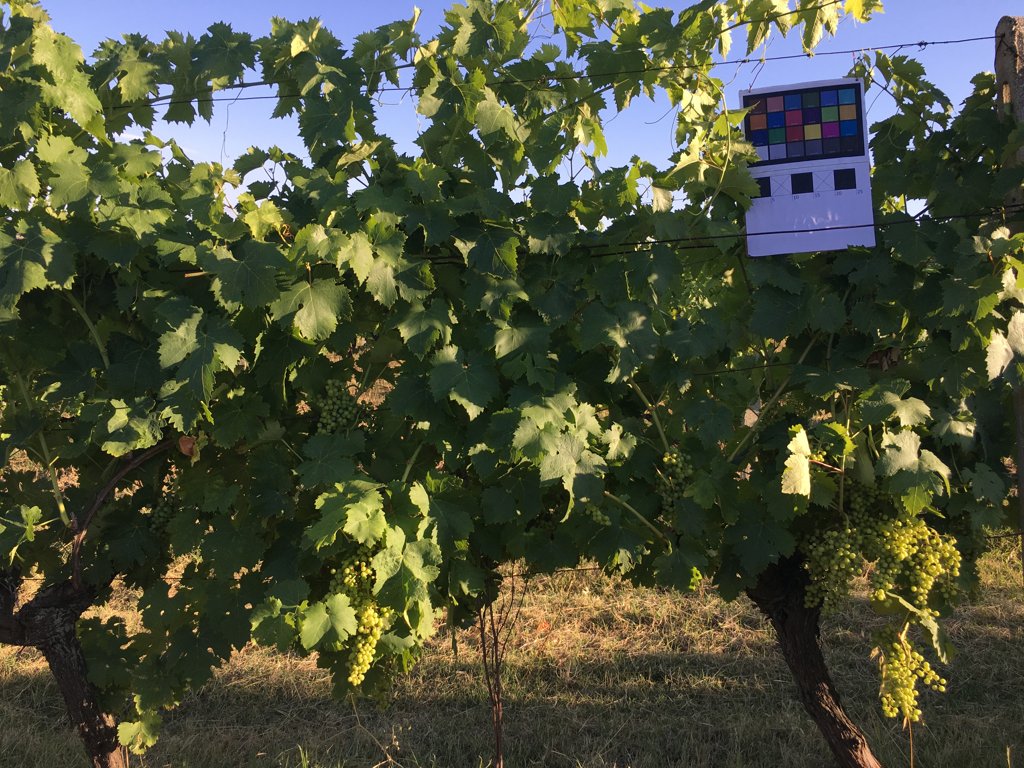
Berries visible: 797
Grape clusters: 7